Nakayama Shrine

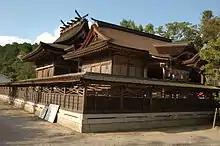
Haiden and Honden of Nakayama Shrine

is a Shinto shrine in the Ichinomiya neighborhood of the city of Tsuyama in Okayama Prefecture, Japan. It is the "ichinomiya" of former Mimasaka Province. The main festival of the shrine is held annually on April 29. Although the "kanji" of the shrine's name is now pronounced "Nakayama", in the past the shrine was often referred to by its alternative pronunciation "Chuzen Jinja" or "Chuzen Dai-Gongen".